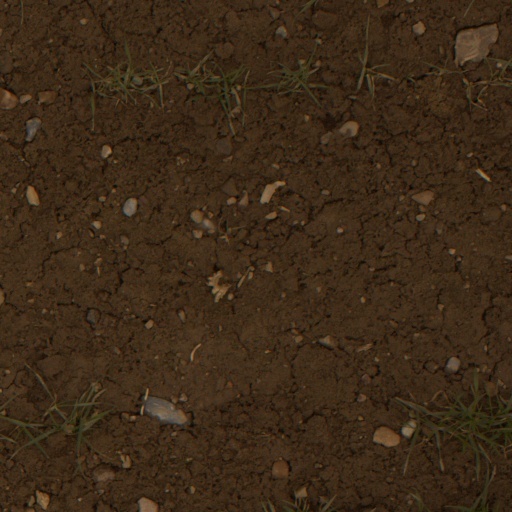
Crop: wheat